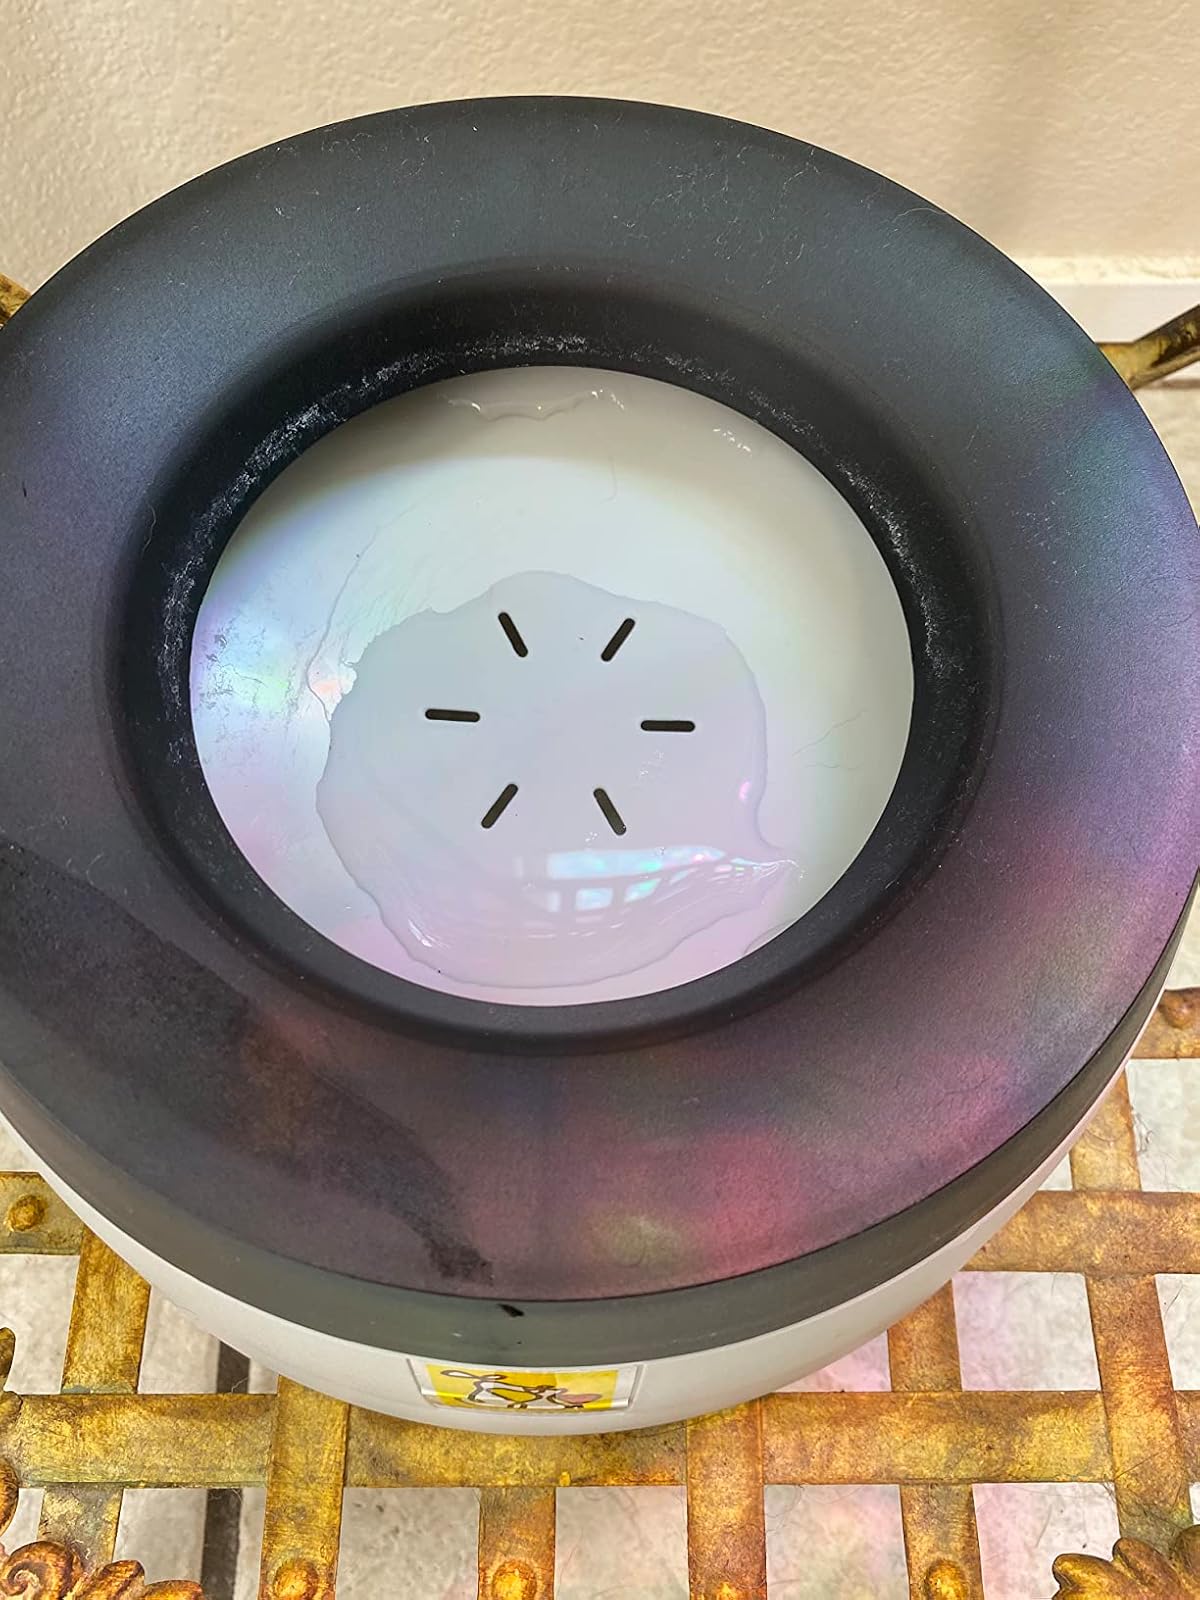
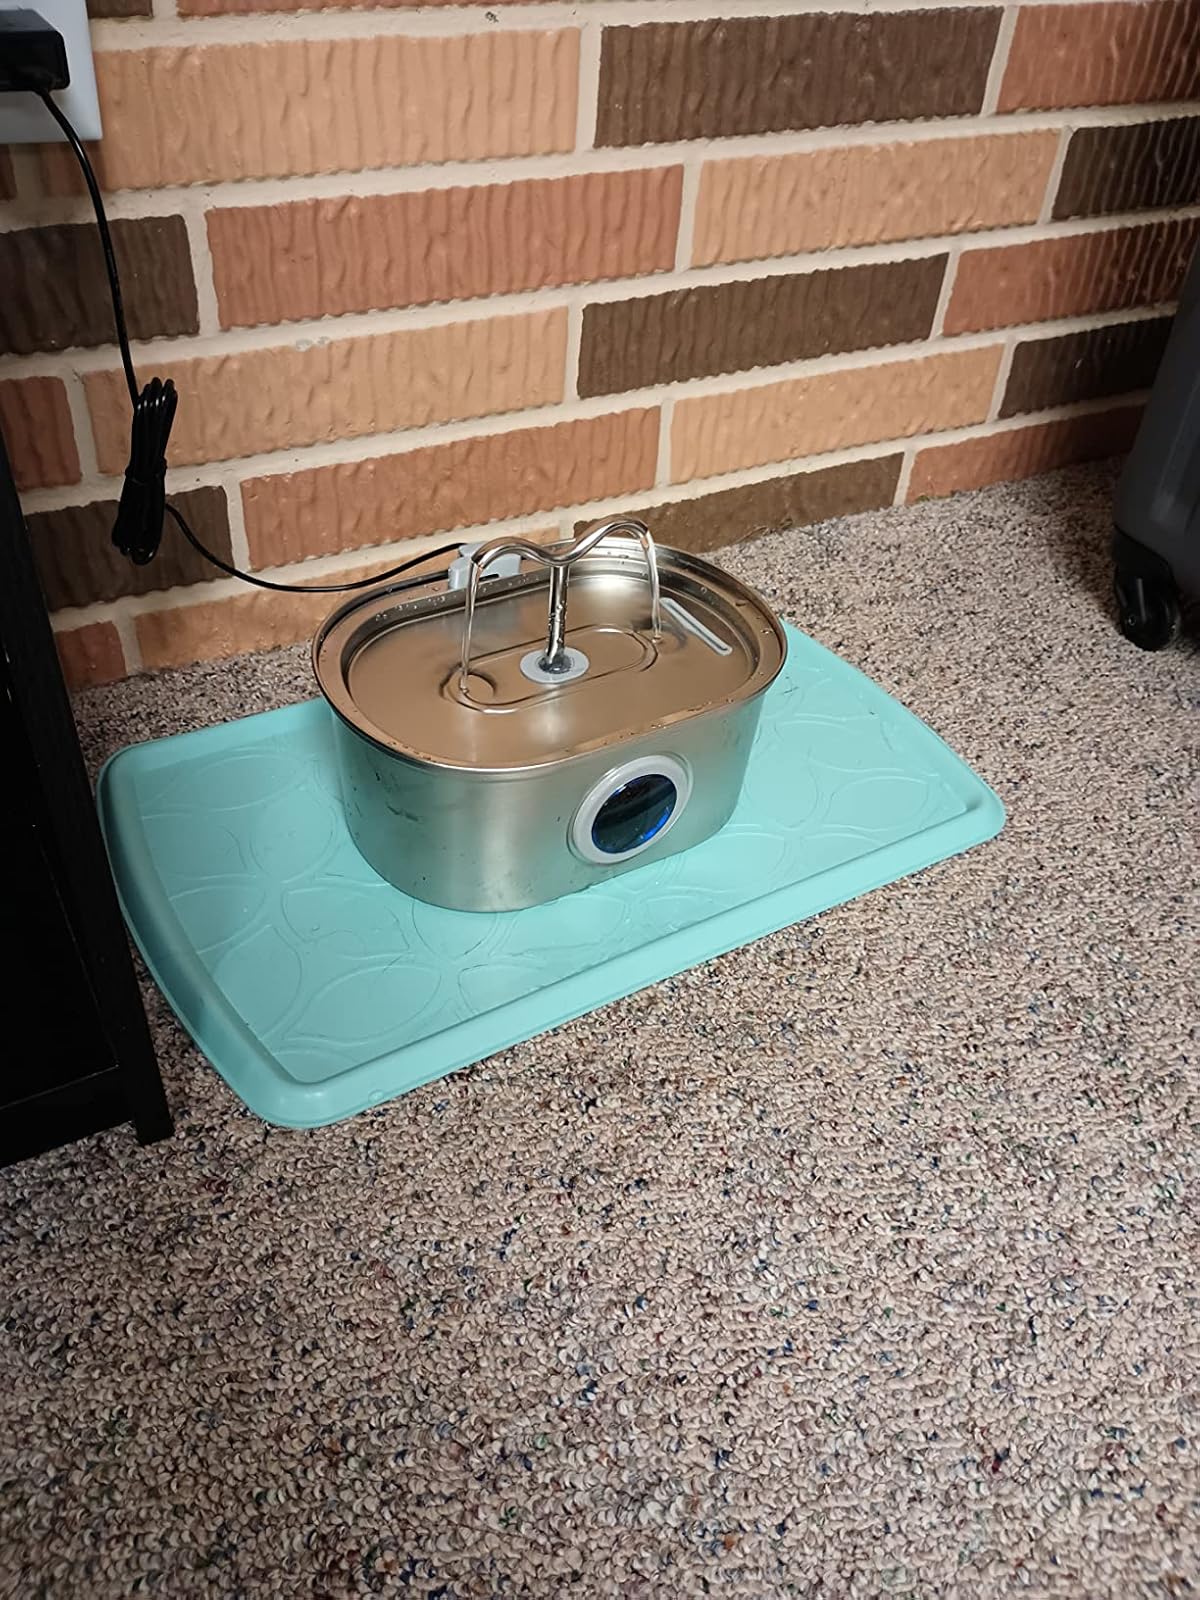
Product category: items_bowl
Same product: no